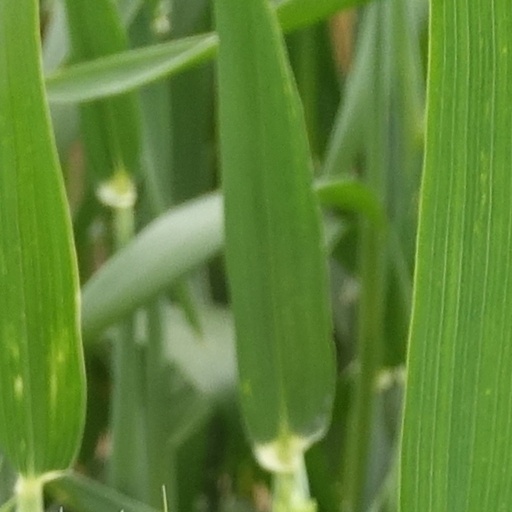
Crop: wheat